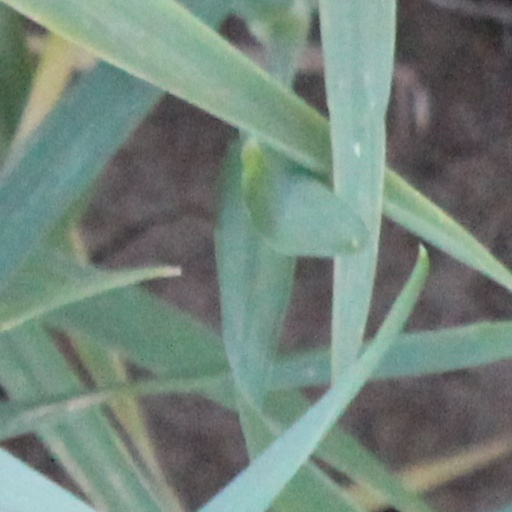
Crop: wheat